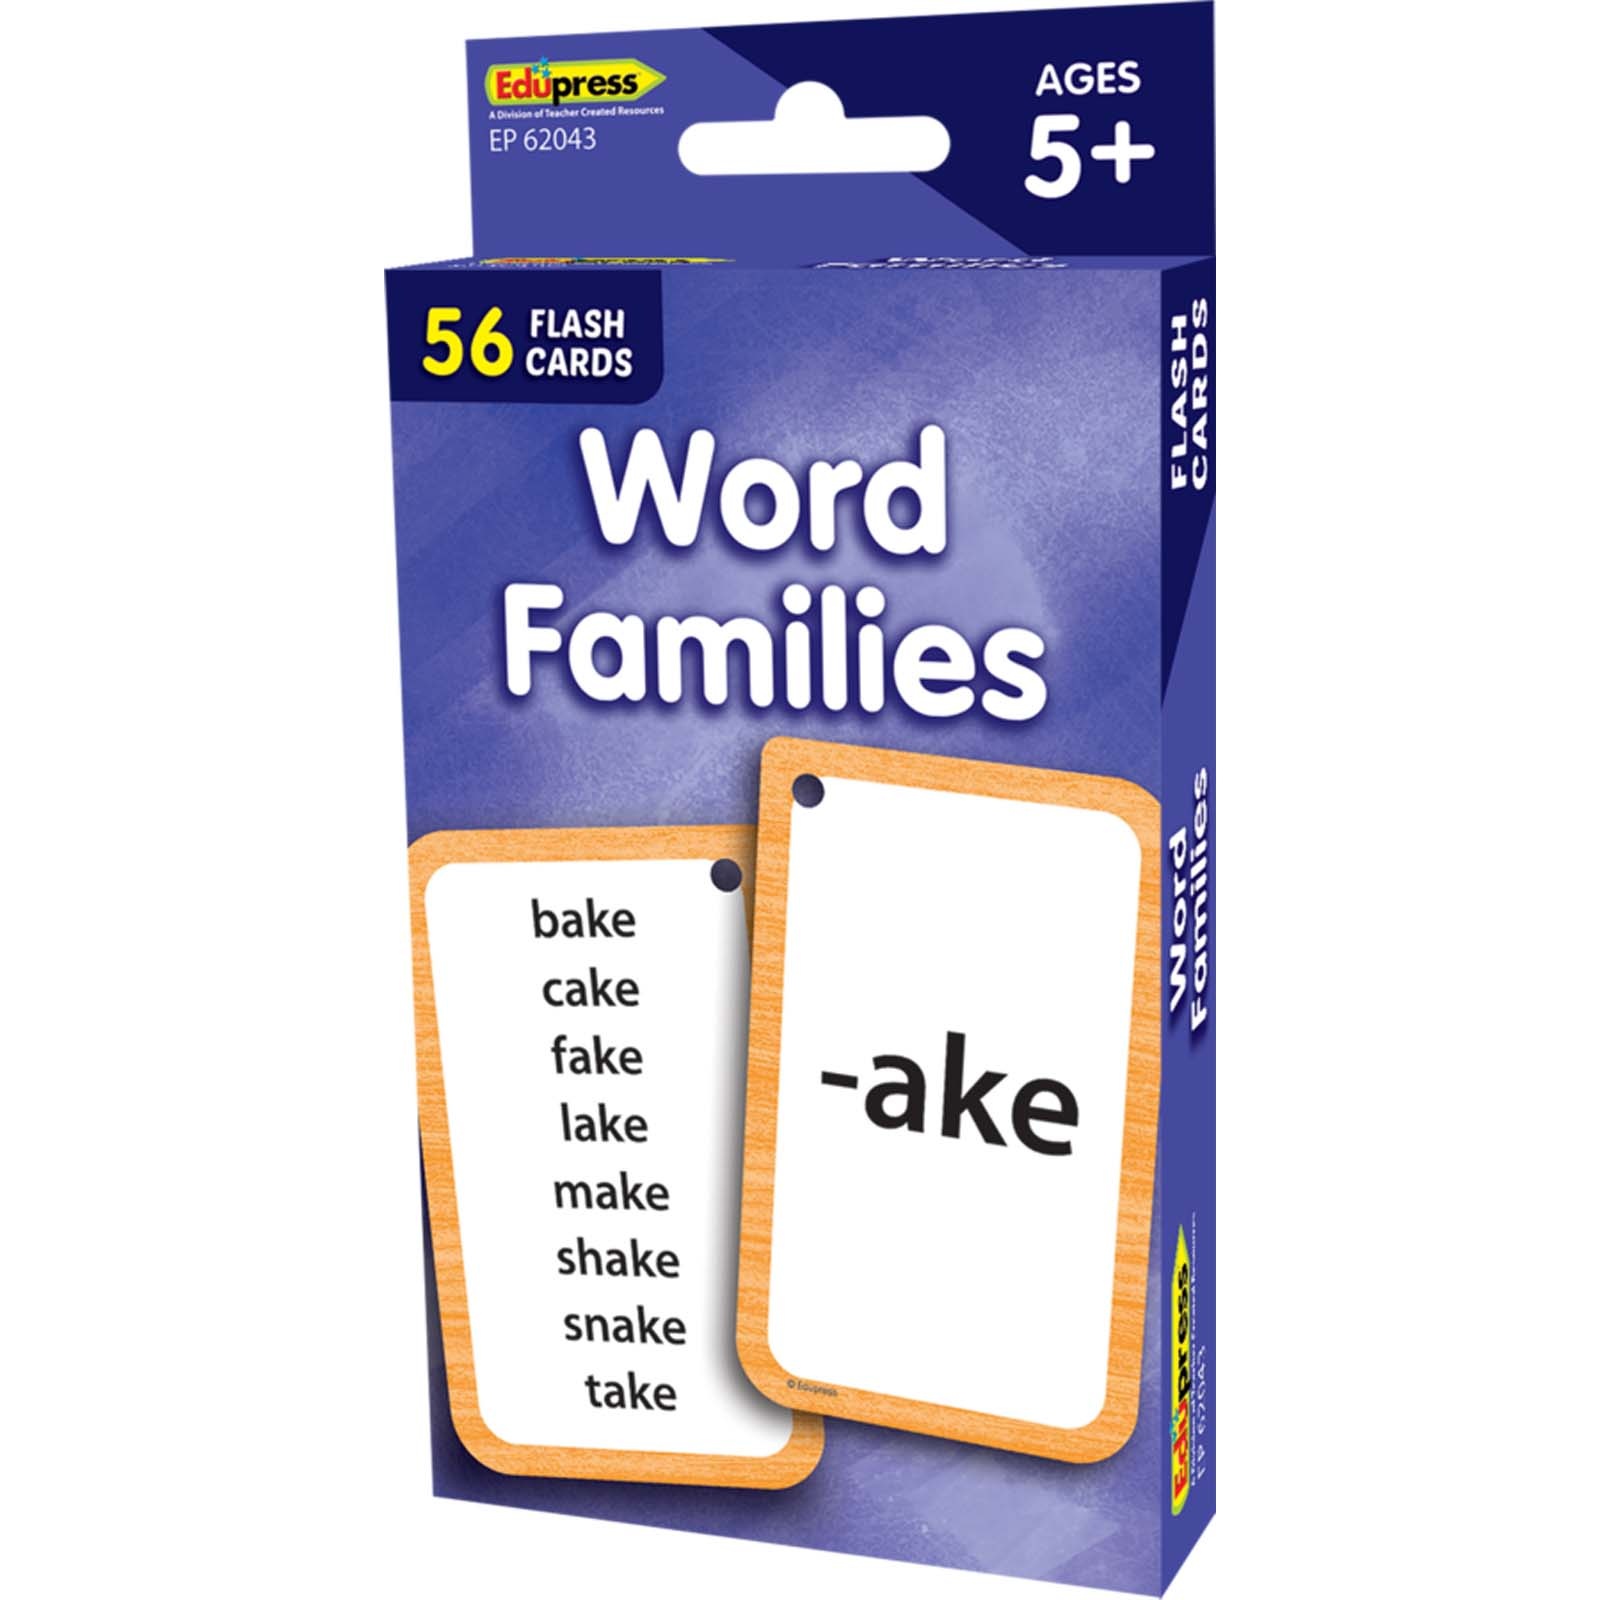
Word Families Flash Cards
Teach and review word families individually, in groups, or with the whole class! Each flash card set contains a collection of full-color, high-interest student cards as well as instructions and tips for the teacher or parent, suggested activities, and additional blank cards. Each card has a hole in the top corner that can be fit with a ring or string to help with organization and storage. Additionally, each card has one corner that is shaped differently than the others. By lining up the non-rounded corners, the flash cards can quickly be faced in the same direction. When applicable, flash card sets include answers in small print on the reverse side of each card. Each card measures 3-1/8" x 5-1/8". Each set includes 56 double-sided cards. Key Features : i : Flash card set contains a collection of full-color, high-interest student cards as well as instructions and tips for the teacher or parent, suggested activities, and additional blank cards ii : Each card measures 3-1/8" x 5-1/8" iii : Set of 56 double-sided cards iv : Each card has a hole in the top corner that can be fit with a ring or string to help with organization and storage
Brand: Edupress™
Category: Office Supplies > Filing & Organization > Card Files